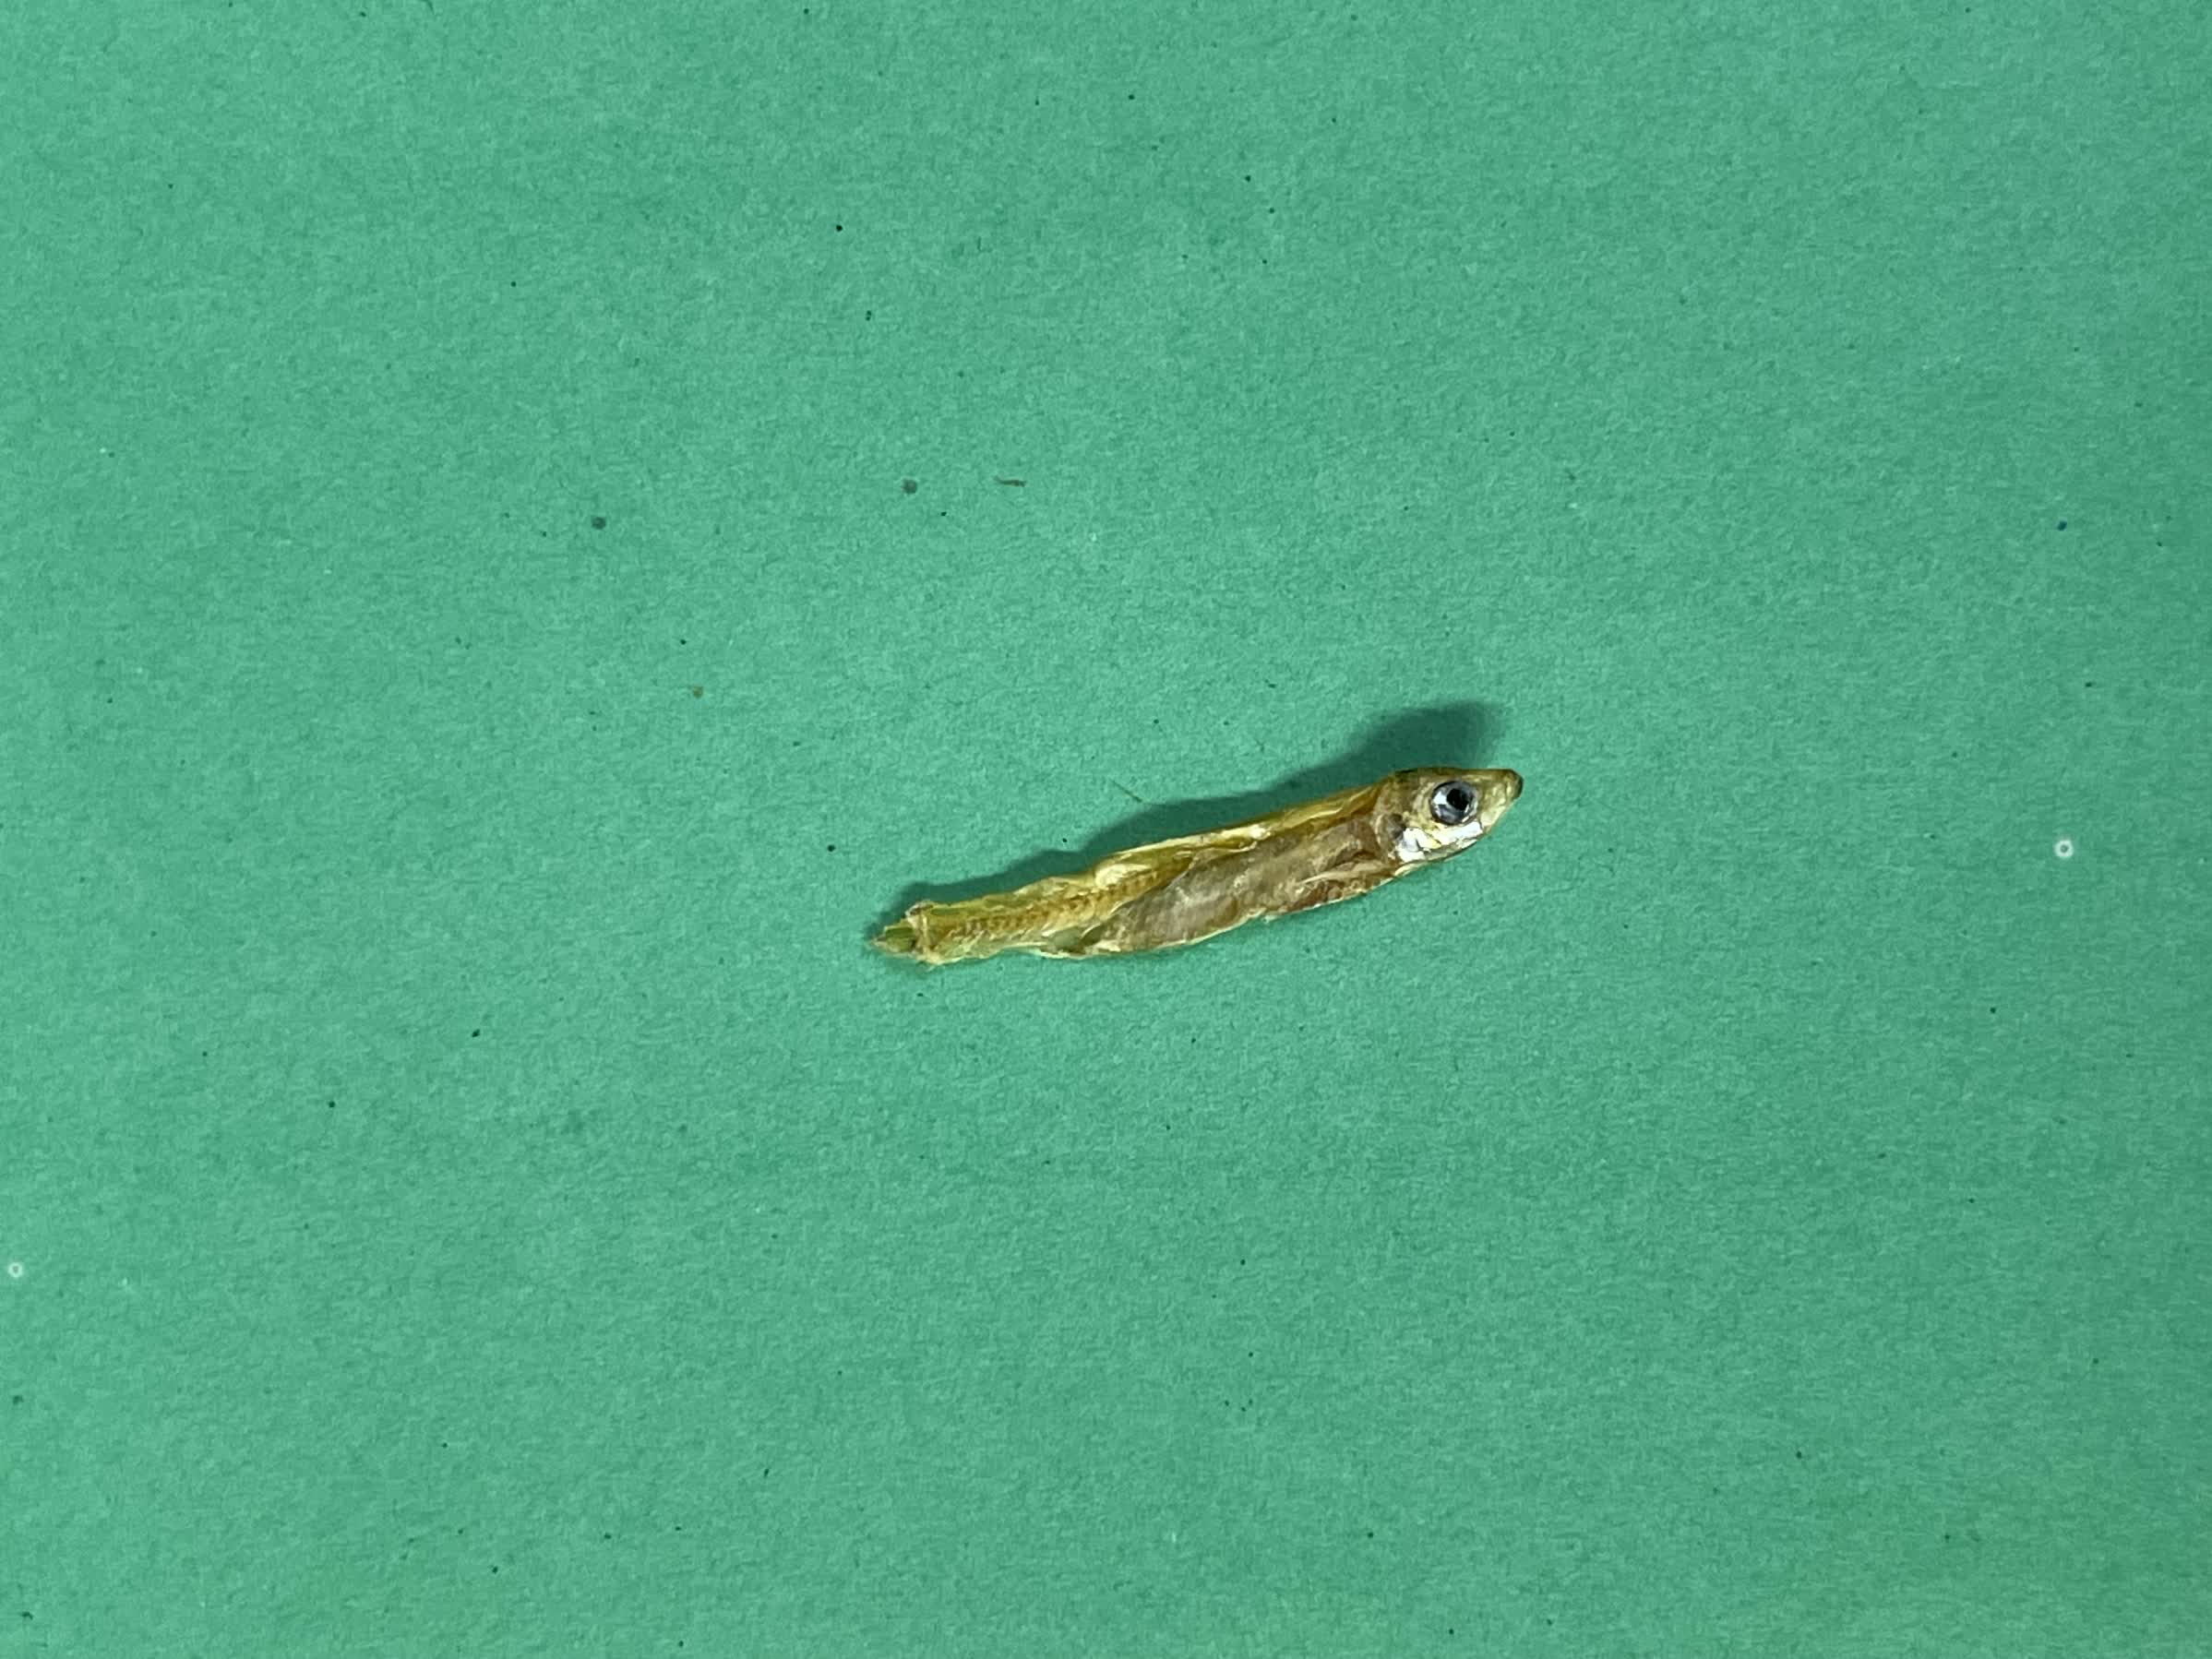
Species: kachki